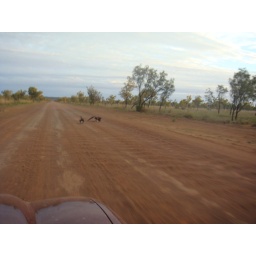
Big birds in the road